A. L. White Manufacturing Company

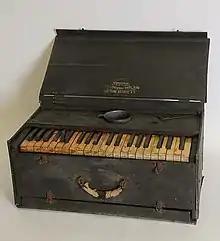
Portable A. L. White Pipe Tone Folding Organ

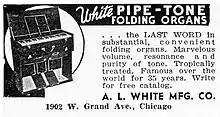
A. L. White advertisement

The founder, Albert White, was the second president of the Rotary Club of Chicago (1906–07) and a 32nd degree Mason (a member of the Normal Park lodge and the Oriental consistory). He died on July 31, 1938, at the age of 72 and the A. L. White Manufacturing Company fell in decline soon after. It closed in 1946.